Balgowlah Substation

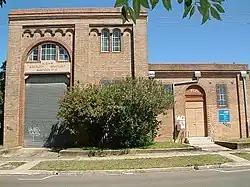

The Balgowlah Substation is a heritage-listed former electrical substation and now child care centre located at 83 Griffiths Street, Balgowlah, New South Wales, a suburb of Sydney Australia. It was built in 1928. It is also known as #15003 Balgowlah 33 kV Zone Substation. The property is owned by Ausgrid, a privately owned energy utility company. The property was added to the New South Wales State Heritage Register on 2 April 1999.